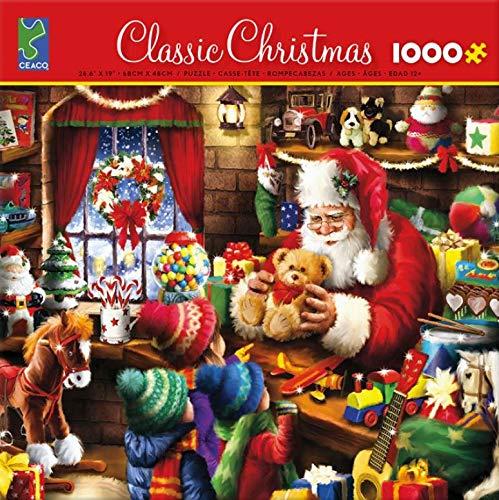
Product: Classic Christmas Santa’S Workshop Puzzle - 1000Piece
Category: Toys & Games | Puzzles | Jigsaw Puzzles
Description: Features a colorful puzzle from the classic Christmas collection.
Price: $12.99
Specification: ProductDimensions:8x8x2.2inches|ItemWeight:1.13pounds|ShippingWeight:1.2pounds(Viewshippingratesandpolicies)|ASIN:B07TBPSMWP|Itemmodelnumber:3372-17|Manufacturerrecommendedage:8yearsandup